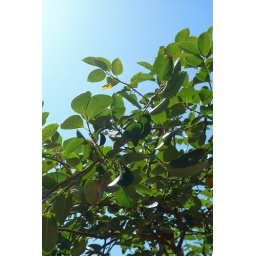
an orange tree in osaka